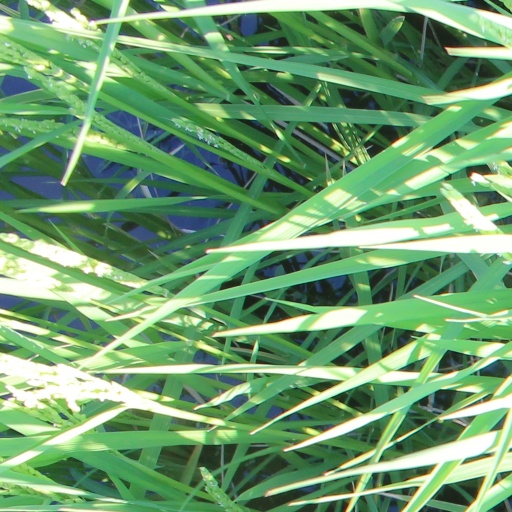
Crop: rice